John Ashcroft

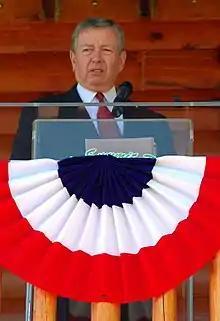
Ashcroft delivers the key note speech at the Eagles Summit Ranch dedication ceremony in 2007

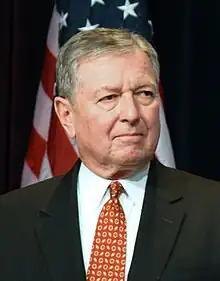
John Ashcroft at CPAC in February 2010

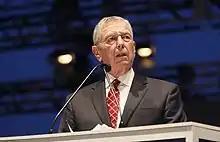
Ashcroft in 2018

In 2009 in "Ashcroft v. al-Kidd", the Ninth Circuit Court of Appeals in San Francisco found that Ashcroft could be sued and held personally responsible for the wrongful detention of Abdullah al-Kidd. The American citizen was arrested at Dulles International Airport in March 2003 on his way to Saudi Arabia for study. He was held for 15 days in maximum security in three states, and 13 months in supervised release, to be used as a material witness in the trial of Sami Omar Al-Hussayen. (The latter was acquitted of all charges of supporting terrorism.) Al-Kidd was never charged and was not called as a witness in the Al-Hussayen case.